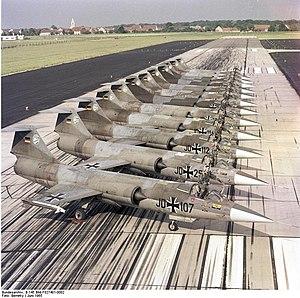
Le Lockheed F-104 Starfighter est un chasseur à réaction américain, mono-réacteur et supersonique qui a été construit à plus de 2 500 exemplaires à partir de 1954.